The House of Smiles

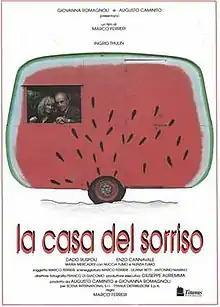

The House of Smiles is a 1991 Italian film directed by Marco Ferreri. It depicts a romance between an old man and an old woman inside a care home.